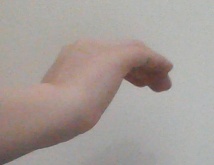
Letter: haa